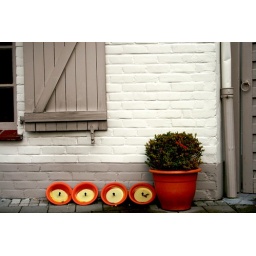
house in the street